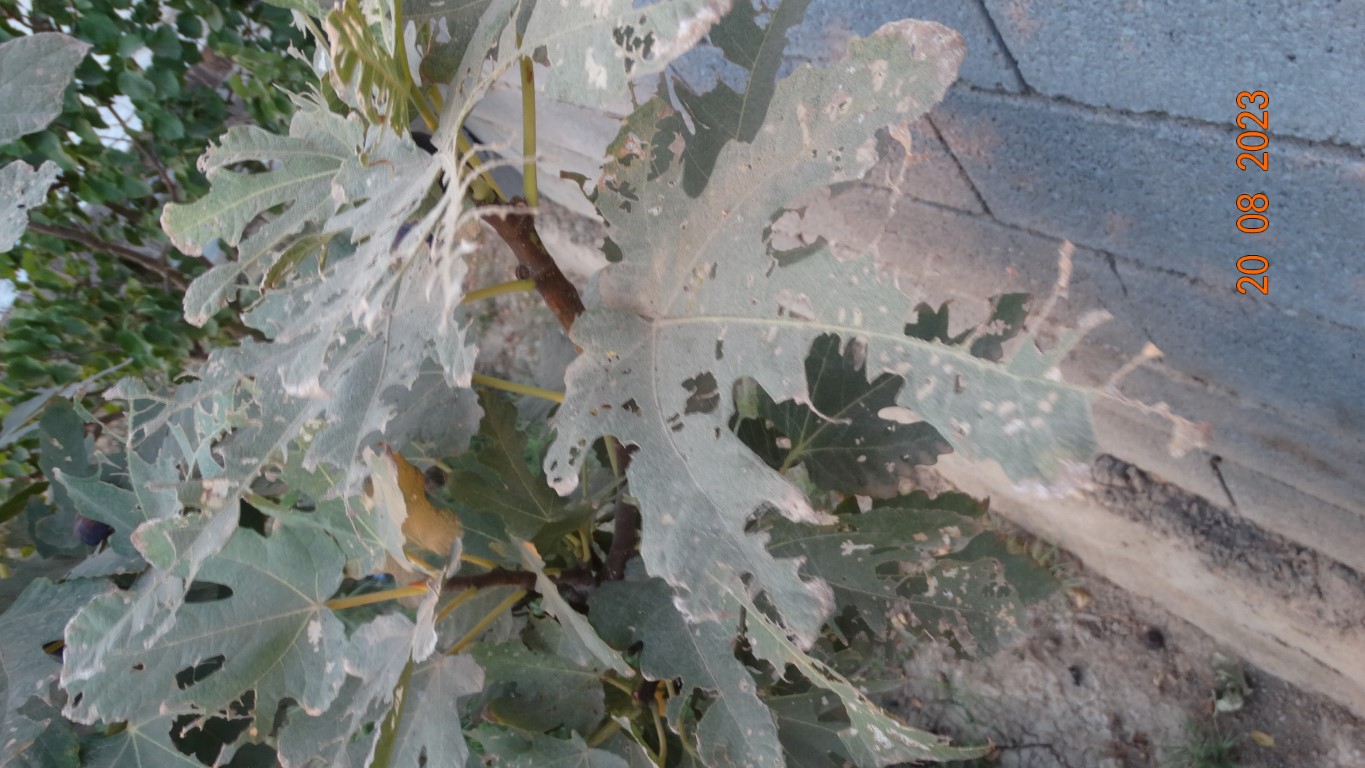
Label: infected